Aino Ackté

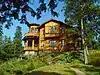
Villa Aino Ackté in Helsinki

Aino Ackté married a lawyer, Heikki Renvall, in 1901 and gave birth to a daughter, Glory, the same year. She officially adopted the surname Ackté-Renvall. Their son, Mies Reenkola, was born in 1908.